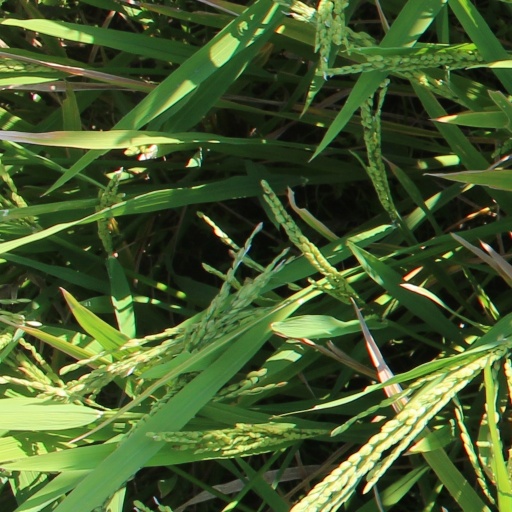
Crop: rice